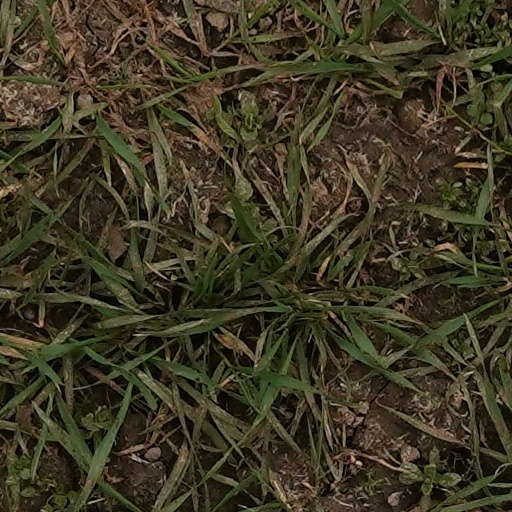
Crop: wheat